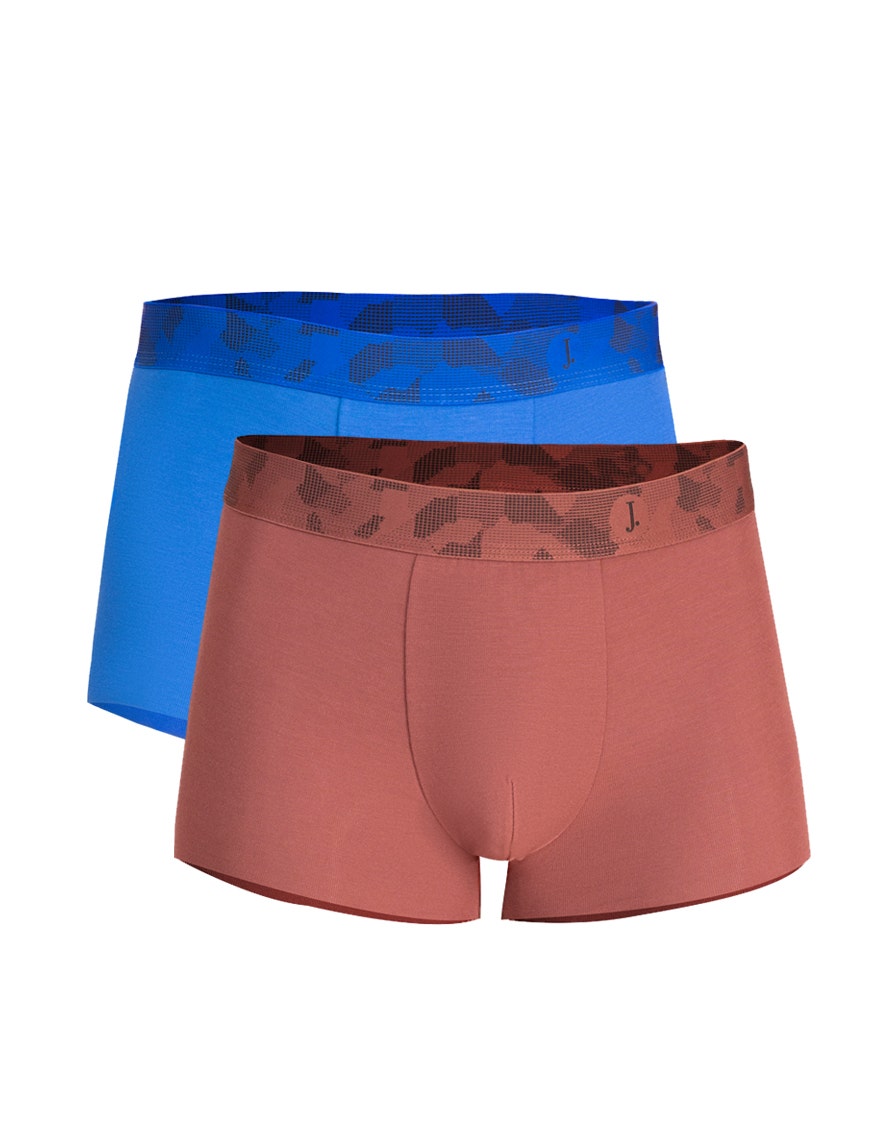
blue two pack boxer brief